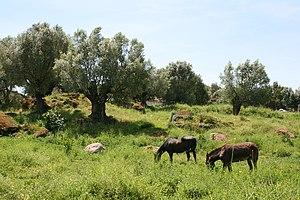
Filitosa France (Corse-du-Sud), âne et cheval paissant aux pieds de vieux oliviers à l'entrée du site.
L'huile d'olive de Corse est protégée par une appellation d'origine contrôlée à la suite d'une enquête diligentée par l'INAO, en 2004, et par une appellation d'origine protégée, au niveau européen depuis 2011. Elle est produite dans les départements des Haute-Corse et de Corse-du-Sud, couvre 2 100 hectares et concerne 297 communes de l'île.